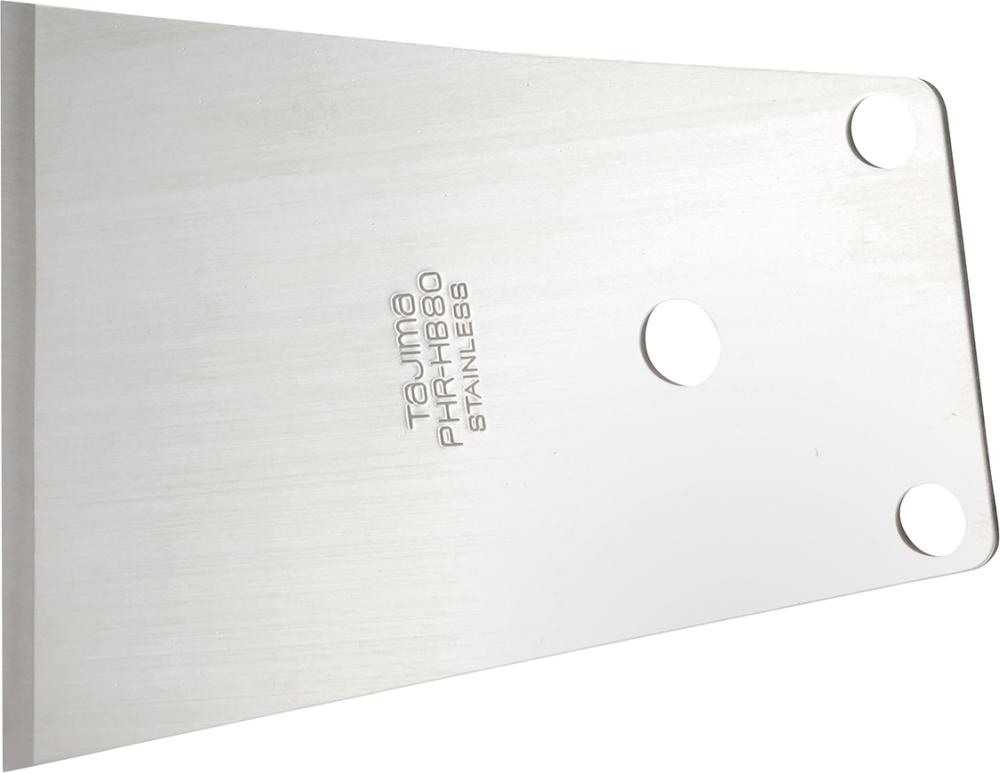
Schaberklinge Ersatzblatt hart schräg für PHR250H80/500H80
Schaberklinge, schräg • Extra stark • Zum Schaben von harten Materialien Blattbreite 80 mm Markenname Tajima Herstellername Tajima AG Herstellerartikelnummer PHR-HB80/-1 WGNr. 138 Hersteller: Tajima AG Stansstaderstrasse 54, 6370 Stans, Schweiz E-Mail: info@tajima.eu.com
Brand: Tajima
Category: Hardware > Tool Accessories > Tool Blades > Cutter & Scraper Blades > Scraper Blades